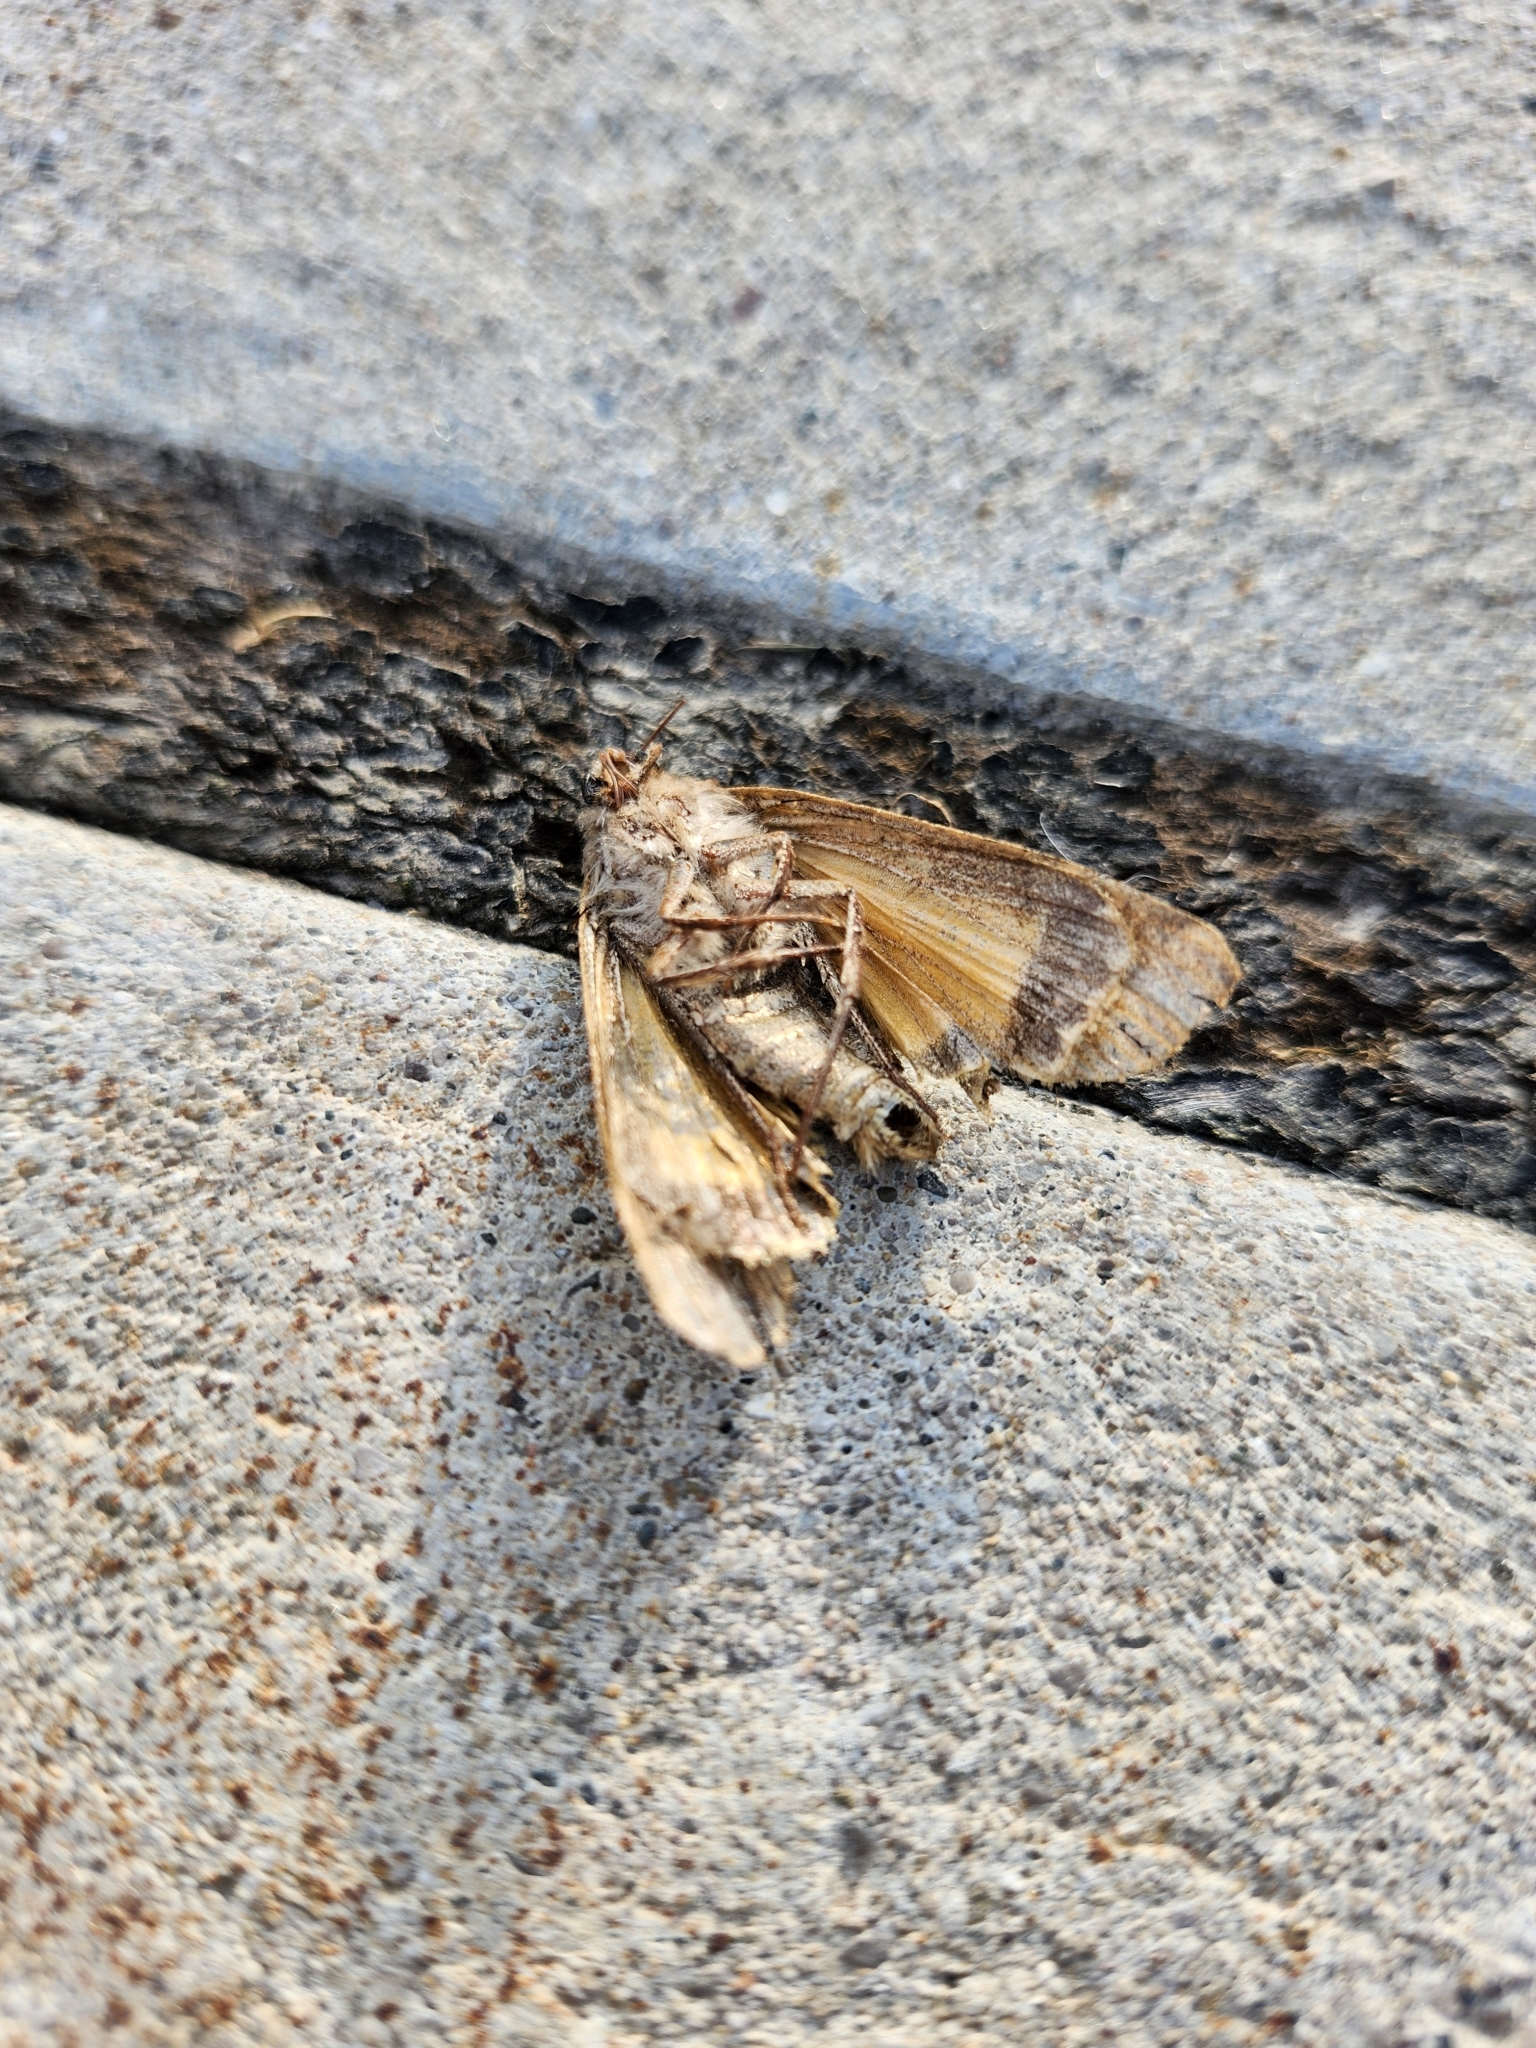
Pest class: cutworms